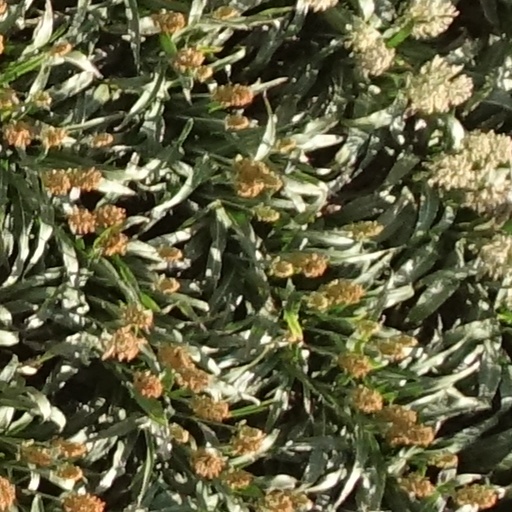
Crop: sorghum